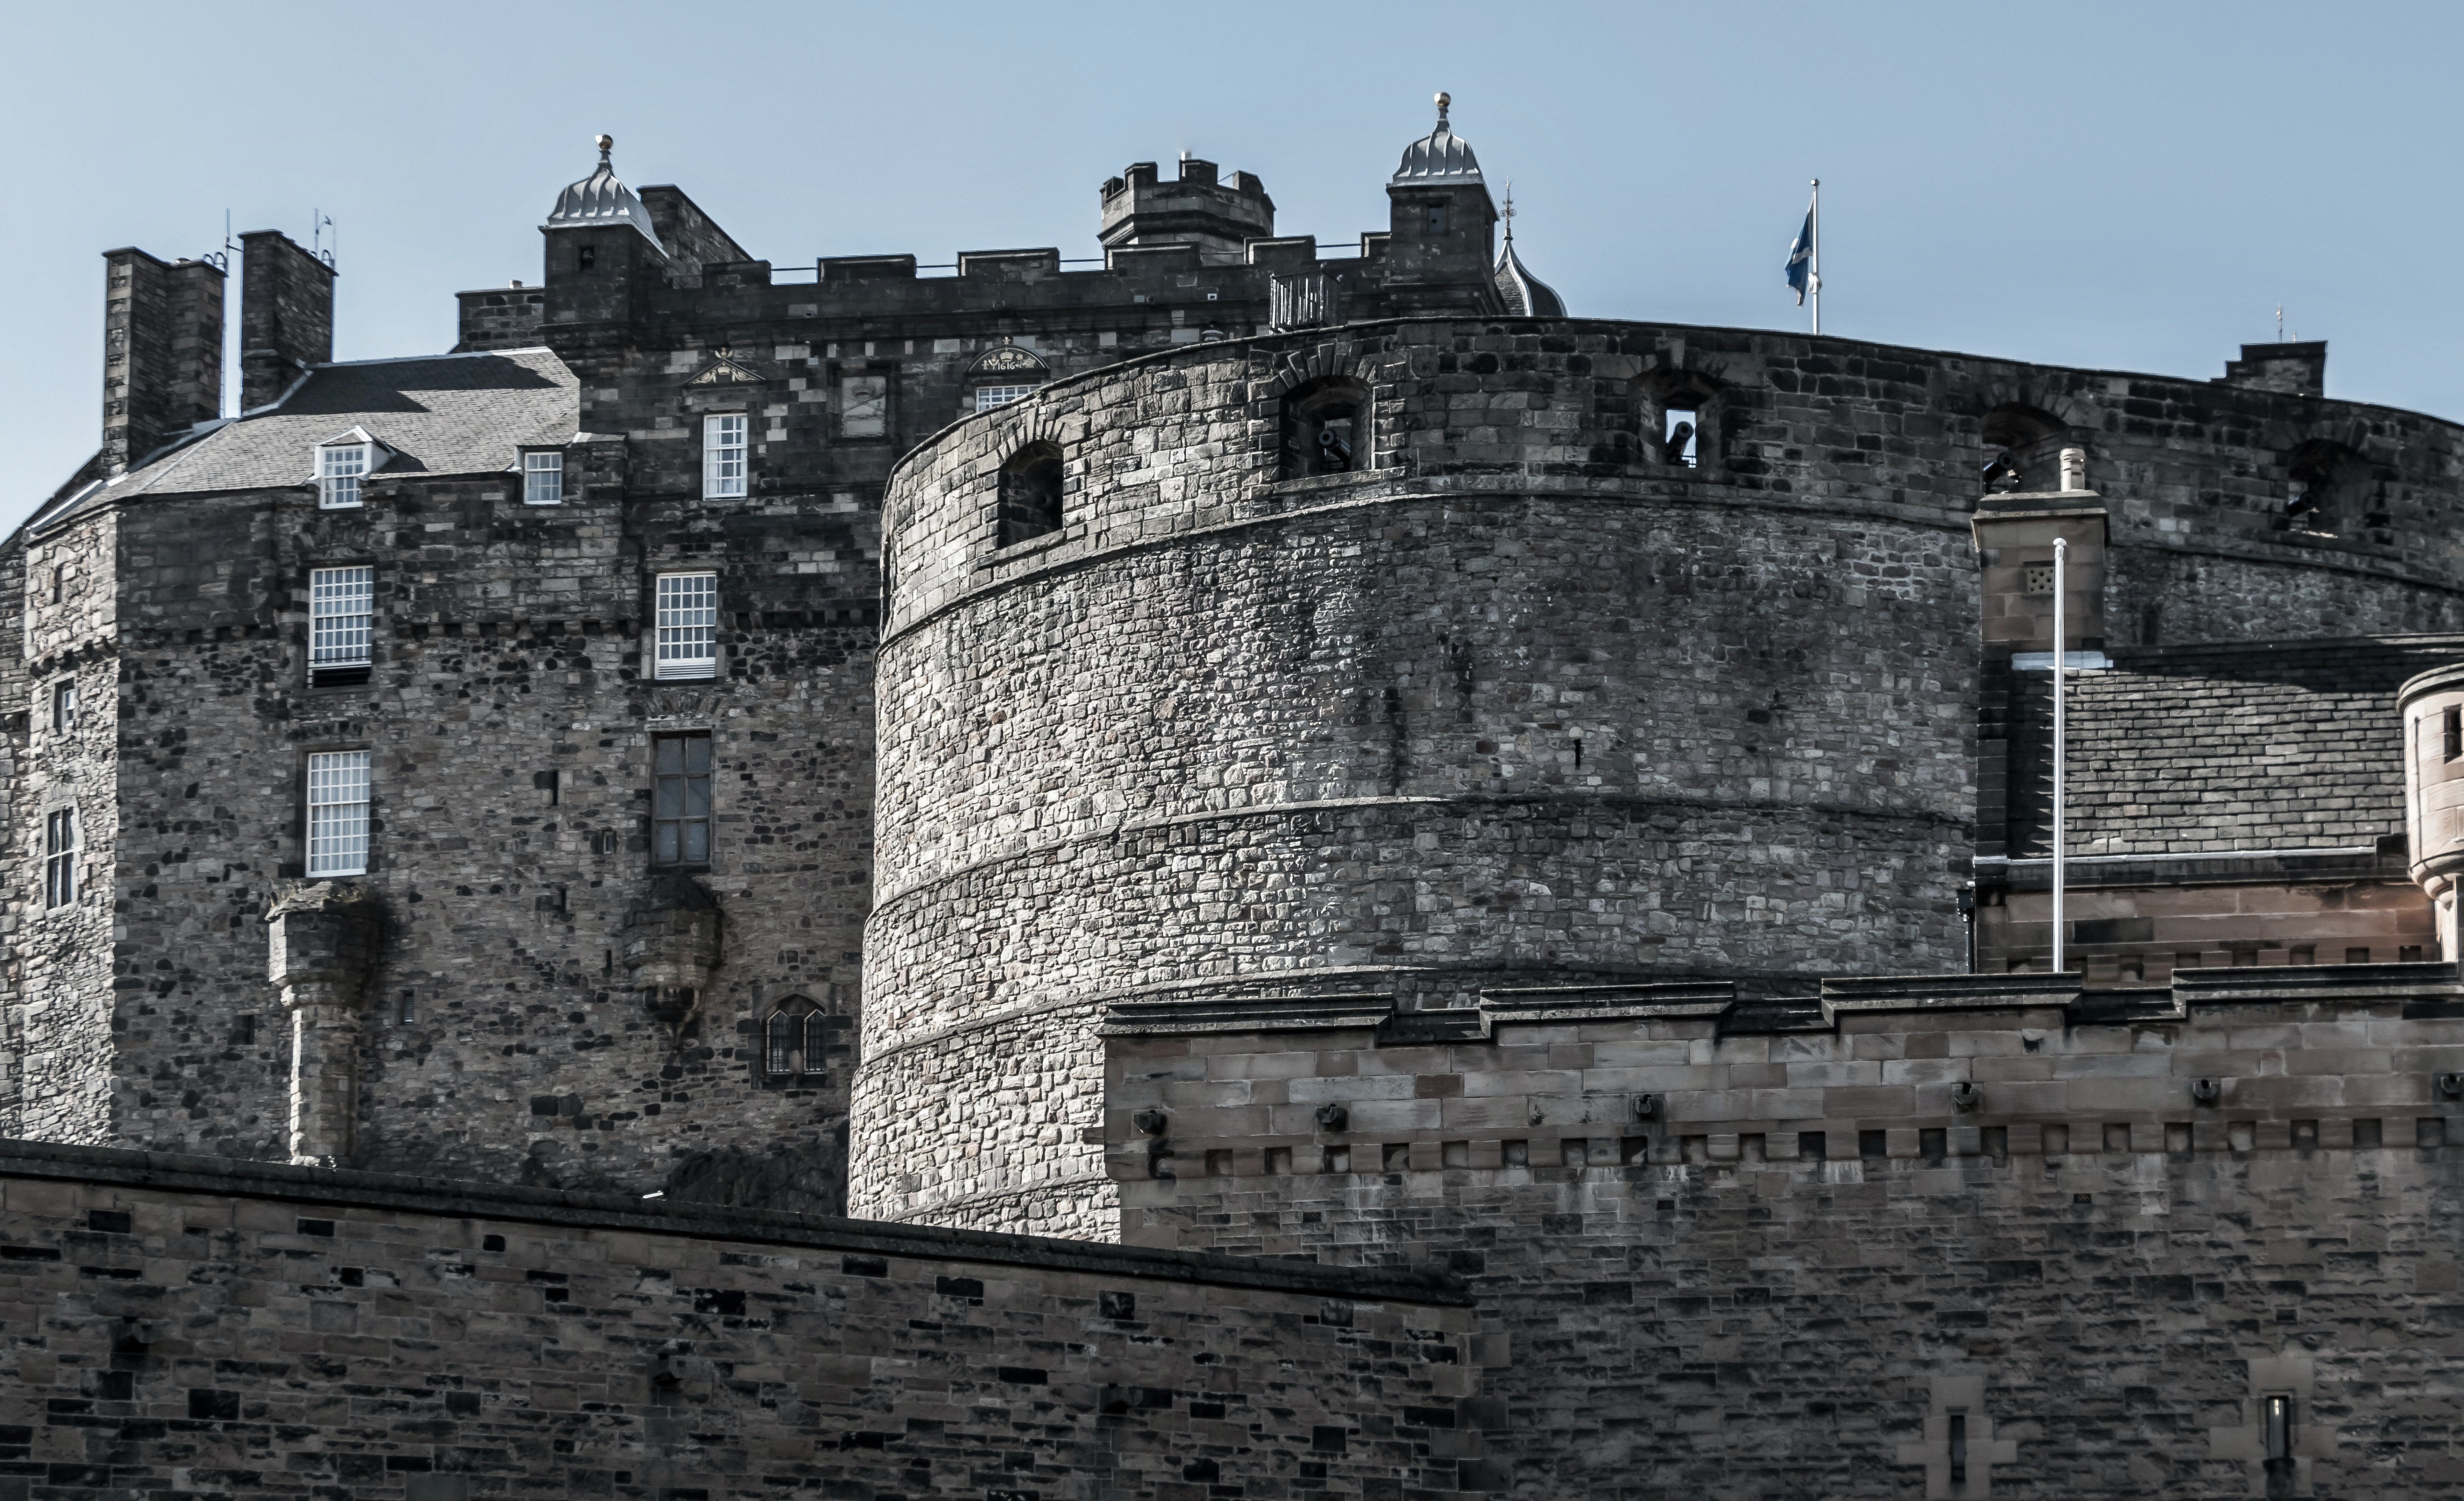
building, chateau, wall, castle, fortification, ruins, history, edinburgh, edinburgh castle, ancient history